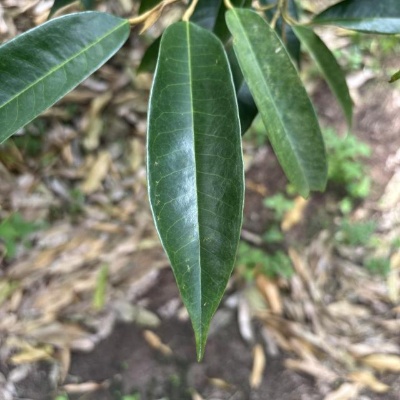
Label: Leaf_Healthy